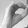
ASL letter: O